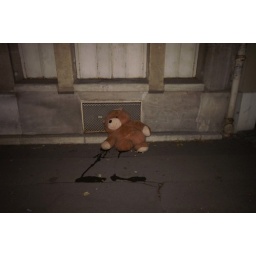
poor abandoned teddy bear on street in paris near eiffel tower shame huh !!!!